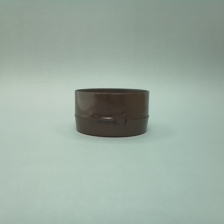
Color: red/orange/pink/fuchsia/brown
Cap type: flip-top cap